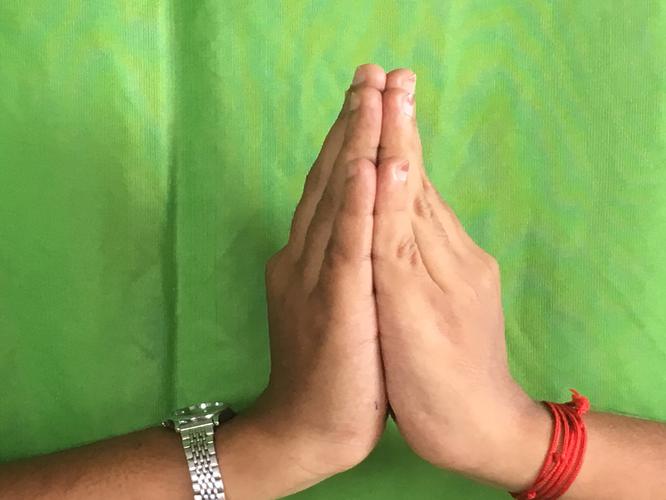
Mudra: Anjali
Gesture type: double_hand